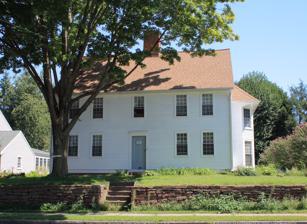
Building: Allyn Steele House
Country: United States of America
Year built: 1775
Historic house in Connecticut, United States United States historic place Allyn Steele House U.S. National Register of Historic Places Show map of Connecticut Show map of the United States Location 114 N. Main St., West Hartford, Connecticut Coordinates 41°46′11″N 72°44′37″W / 41.76972°N 72.74361°W / 41.76972; -72.74361 Area 0.2 acres (0.081 ha) Built 1775 Architect Steele, Allyn Architectural style Colonial, Center Chimney Colonial MPS Eighteenth-Century Houses of West Hartford TR NRHP reference No. 86002022 Added to NRHP September 10, 1986 The Allyn Steele House is a historic house at 114 North Main Street in West Hartford, Connecticut .  Built in 1775, it is one of West Hartford's few surviving 18th-century buildings.  It was listed on the National Register of Historic Places in 1986. Description and history The Allyn Steele House is located north of the center of West Hartford, on the east side of North Main Street, north of its junction with Fern Street.  It is set on a lot fringed at the front by a low brownstone retaining wall.  It is a 2 + 1 ⁄ 2 -story wood-frame structure, with a side-gable roof, large central chimney and clapboarded exterior.  Its main facade is five bays wide, symmetrical in appearance, with the main entrance at the center.  The entry is flanked by pilasters and topped by an entablature.  A two-story polygonal window bay, probably a 19th-century addition, projects from the right side.  The interior retains a number of period features, including the winding staircase at the front, and raised paneling in the front parlor. The house was built c. 1775 by Allyn Steele, the son of one of West Hartford's early proprietors.  It was probably built on the site of an earlier building.  It is one of the few surviving 18th-century houses in the town.  It was sold out of the Steele family in 1814, and remained the centerpiece of a farm until about 1925. See also National Register of Historic Places listings in West Hartford, Connecticut References